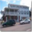
Label: house